Gaby Moreno

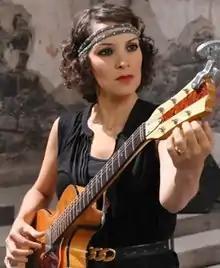
Moreno in 2012

Maria Gabriela Moreno Bonilla (born 16 December 1981) is a Guatemalan singer-songwriter and guitarist. Singing in both English and Spanish, Moreno's music covers many genres including Latin, alternative, blues, folk and Americana. She has won one Grammy and two Latin Grammy awards.